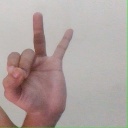
अक्षर: ण